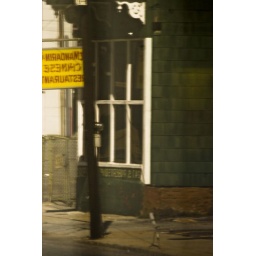
reflection from window in Charity Hospital of store across the street - New Orleans, Louisiana